Dublin Streets: a Vendor of Books

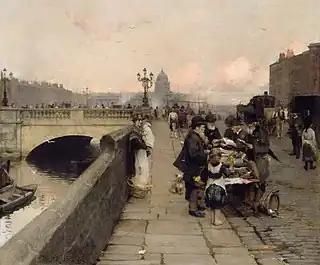
"Dublin Streets: a Vendor of Book", Walter Osborne, Oil on canvas, 80 x 90 cm, 1889. National Gallery of Ireland

Dublin Streets: a Vendor of Books is an 80 x 90 cm oil on canvas painting by the Irish artist Walter Osborne, completed in 1889 and housed in the National Gallery of Ireland. It is one of a series of paintings Osborne made at the time emphasising the plight and hardships of Dublin's poor.